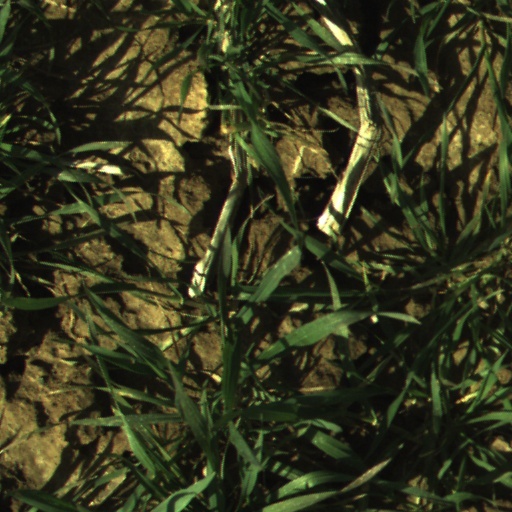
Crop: wheat